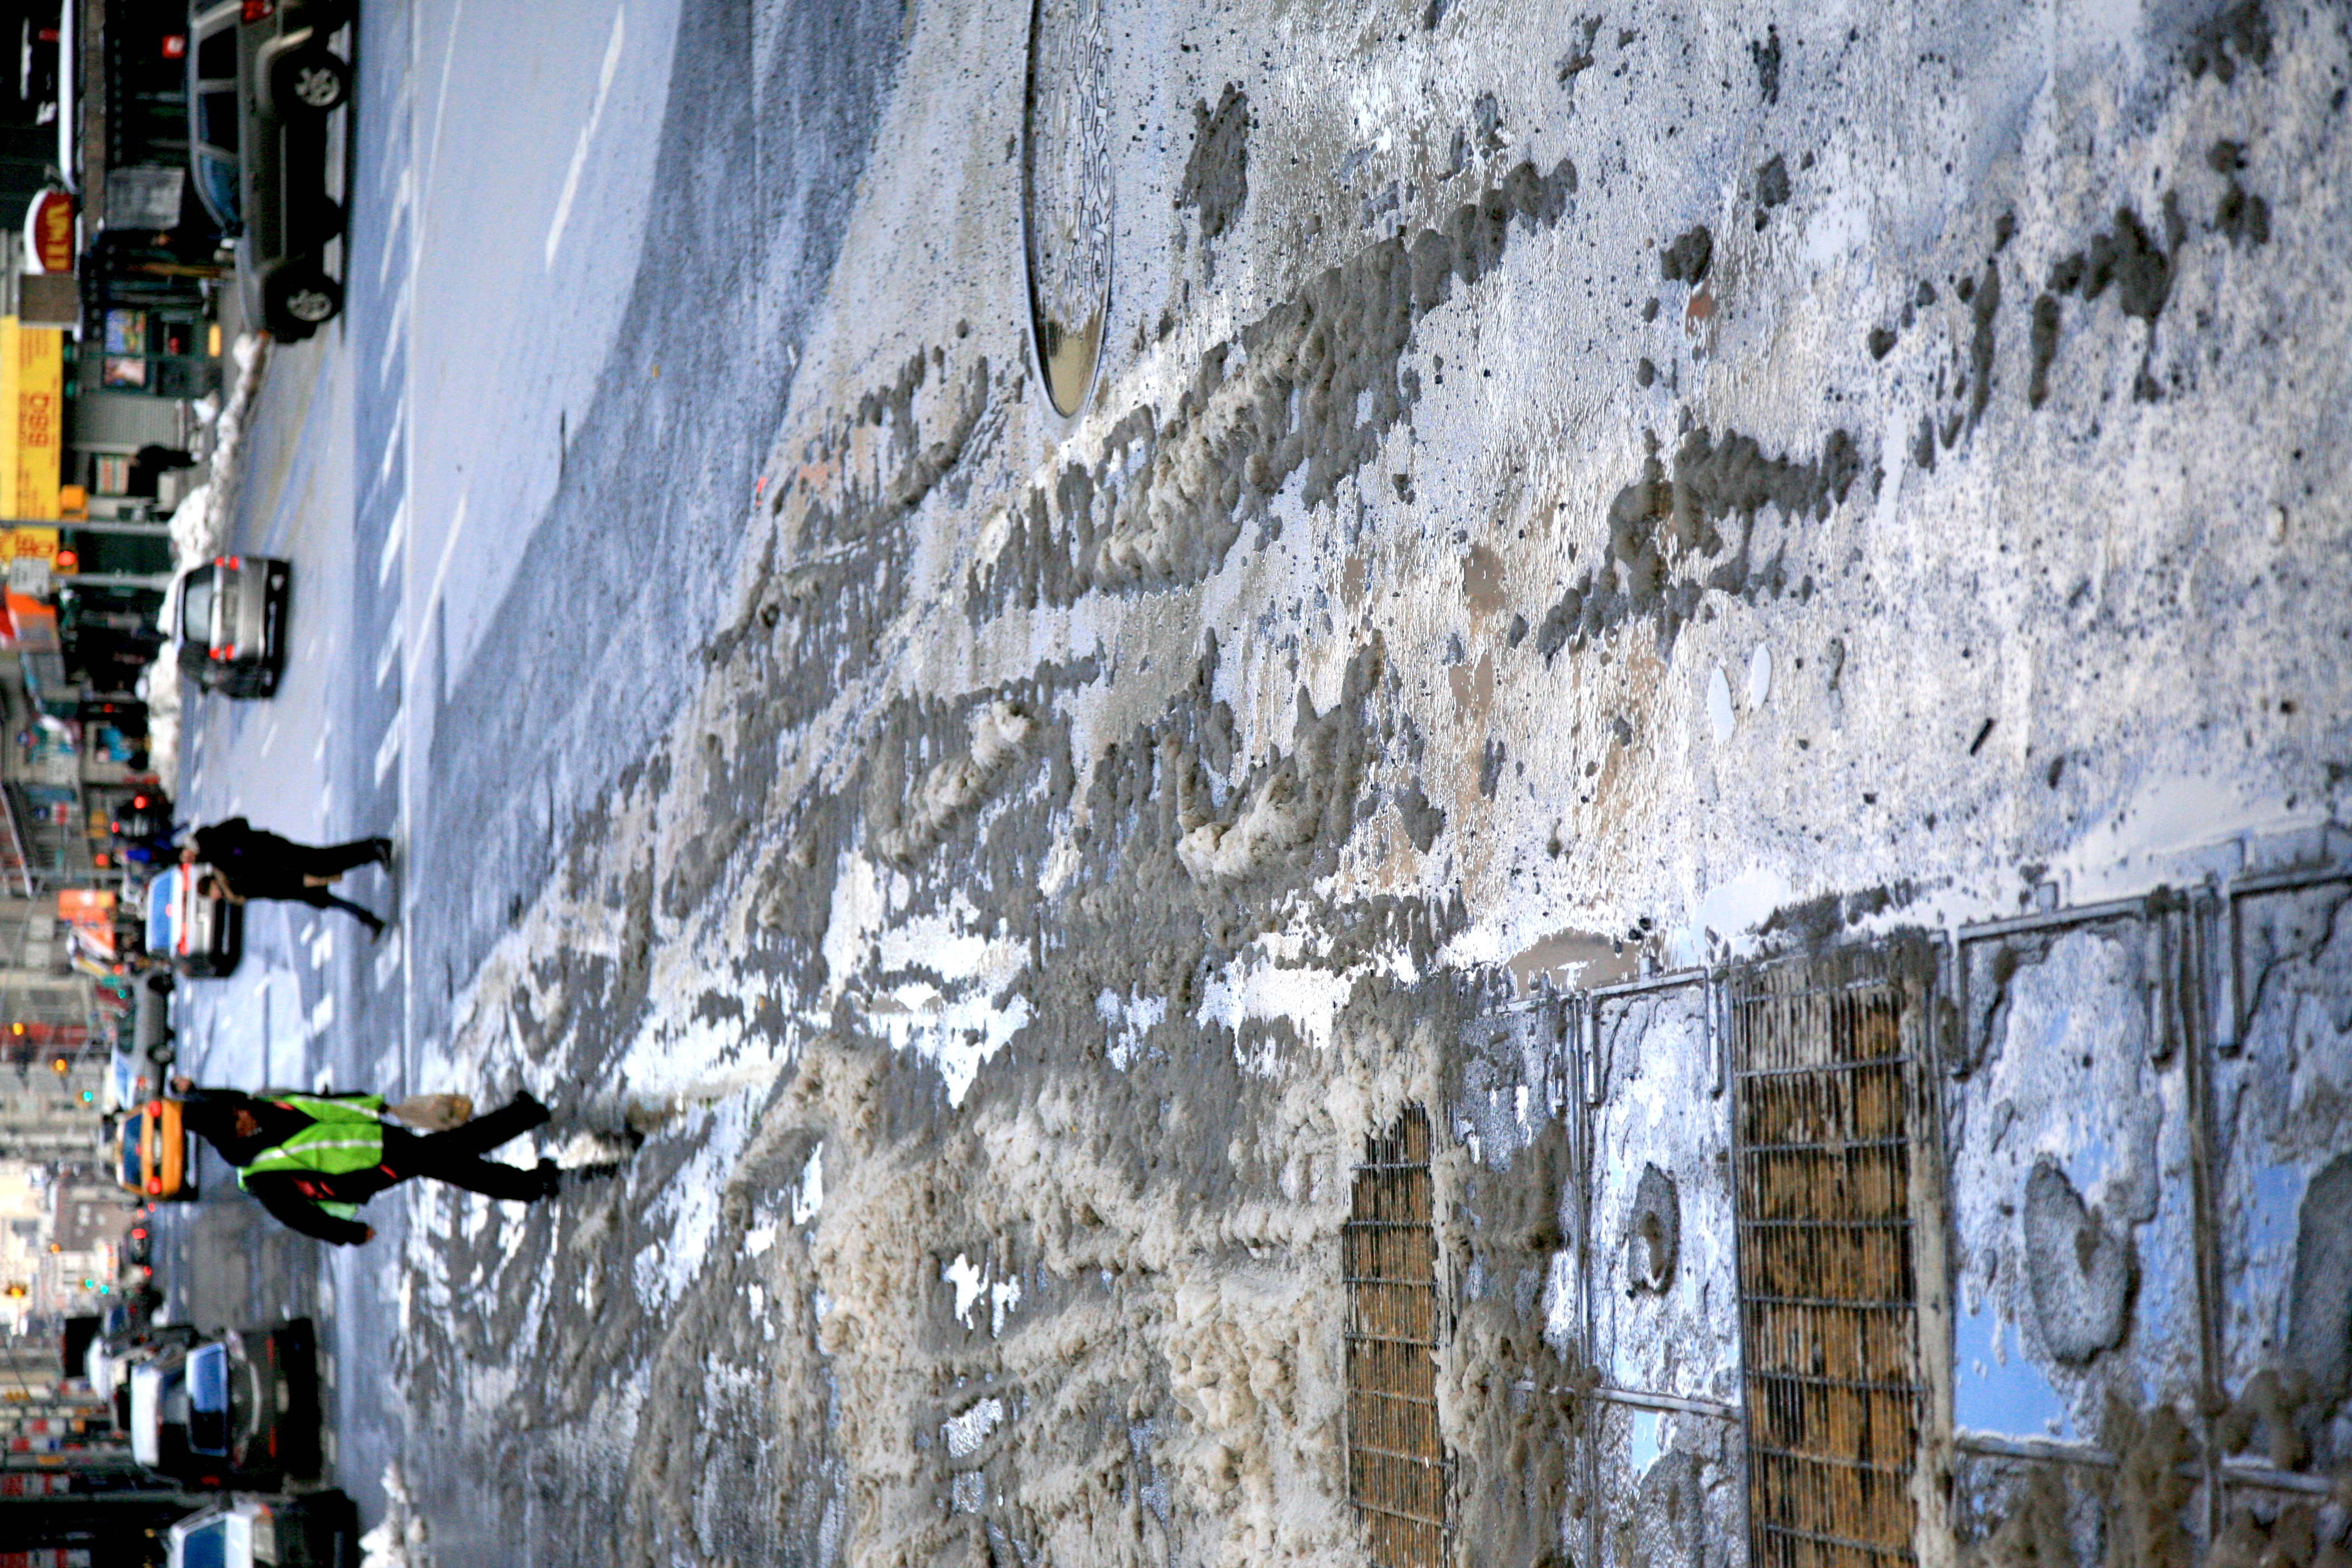
pedestrian, snow, winter, road, street, sidewalk, manhattan, ice, reflection, nyc, canon, weather, season, newyork, infrastructure, newyorkcity, ny, 5d, lowermanhattan, ef24105mmf4lisusm, road surface